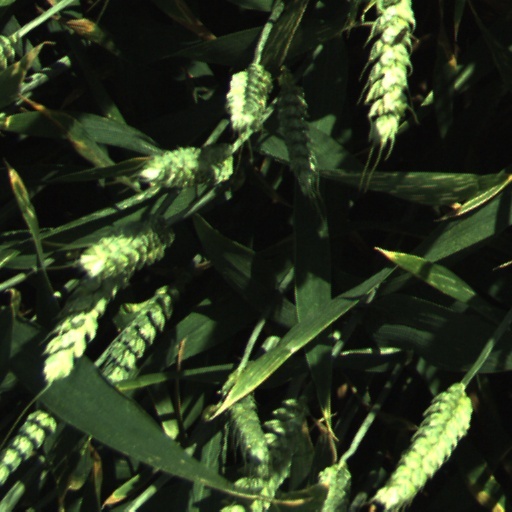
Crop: wheat